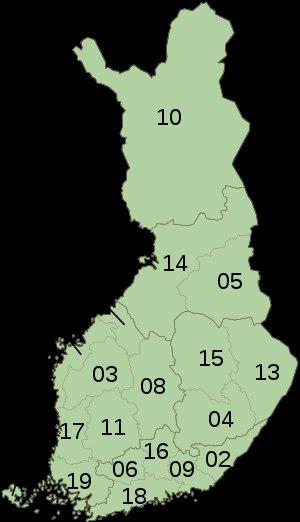
ISO 3166-2:FI est la nomenclature des principales subdivisions de la Finlande dans la codification ISO 3166-2.